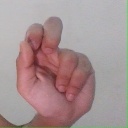
अक्षर: ढ